Jeanneke Pis

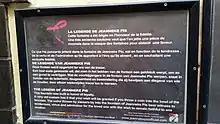
The old plaque that was next to the statue, describing the legend of fidelity coming to the love lives of those who throw a coin in its basin

From the time the statue was erected, passers-by began tossing coins into its basin. Taking note of this, the non-profit organisation Horizon-Espoir ASBL was formed in 1987, with the aim of collecting coins from the statue's basin and donate them to organisations looking to find a treatment for AIDS. Since then, the money has also been donated to organisations like the National Fund for Scientific Research (NFSR) and UNICEF.